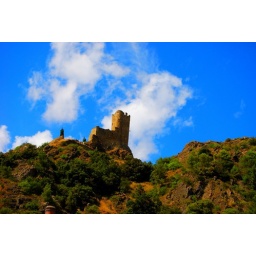
An old castle top of a hill in South of France (Best in large view) Nature